Mobile robot

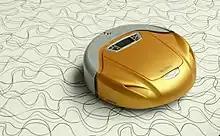
A robotic vacuum cleaner

A mobile robot is an automatic machine that is capable of locomotion. Mobile robotics is usually considered to be a subfield of robotics and information engineering.